Riders (1993 film)

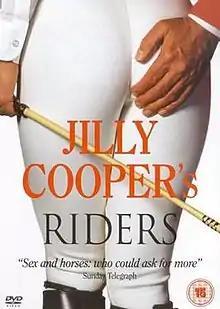

Riders, also called Jilly Cooper's Riders, is a 1993 British television film based on Jilly Cooper's 1985 book of the same name in the Rutshire Chronicles series.